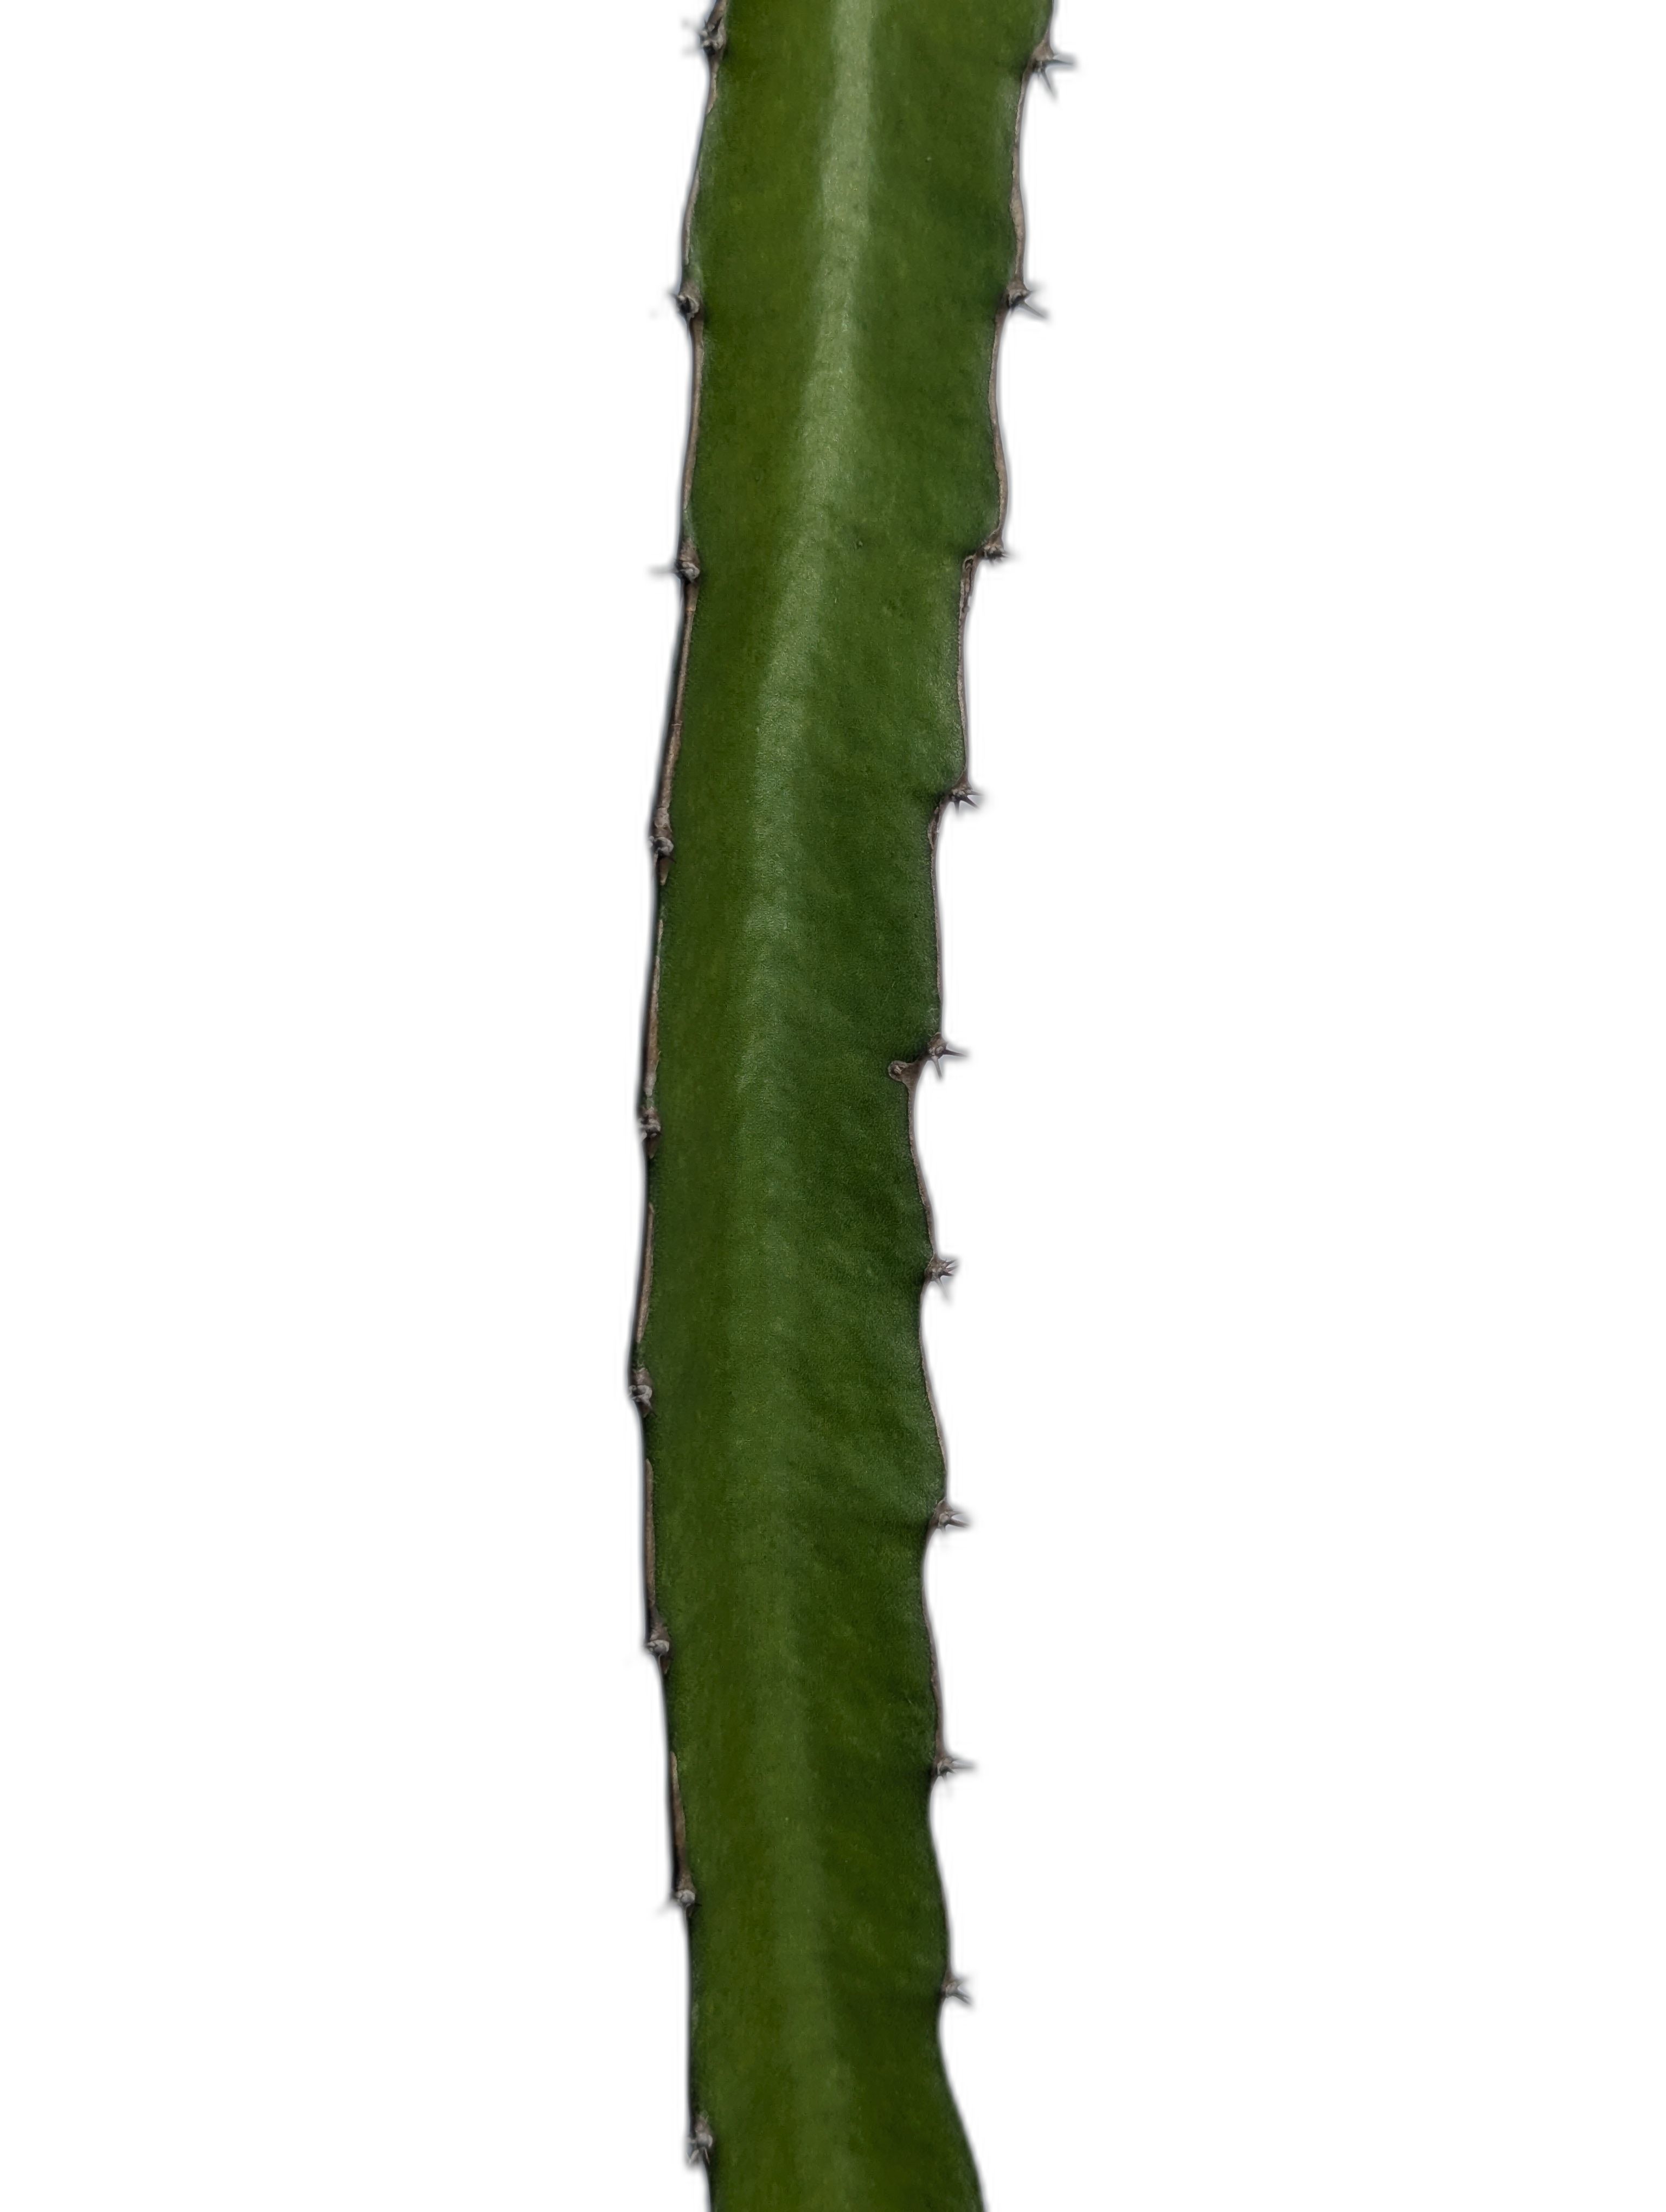
Label: Good leaf